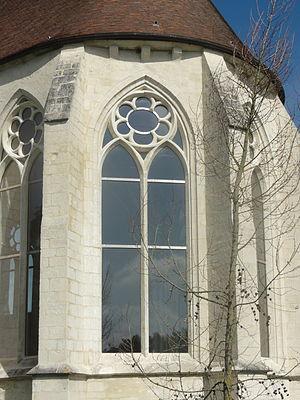
Chapelle, fenêtre de l'abside.
Le prieuré Saint-Victor de Bray-sur-Aunette est un ancien prieuré de chanoines réguliers de saint Augustin, dépendant de l'abbaye Saint-Victor de Paris, et situé sur la commune de Rully, en France. Il a été fondé en 1249 par testament de Guillaume le Bouteiller, seigneur de Senlis. Un prieur et cinq moines sont installés en 1263, date présumée de l'achèvement de la chapelle. Vers 1650, le prieuré est dévasté par les troupes du maréchal de Turenne, puis réparé. Le dernier prieur meurt en 1773. La situation financière précaire de l'abbaye mère de Saint-Victor ne permet pas de le remplacer, et le domaine est loué à un bourgeois de Paris, avec l'obligation d'entretenir la chapelle. La vente comme bien national survient en 1791, et le prieuré devient définitivement une ferme. Les bâtiments conventuels sont démolis entre 1827 et 1836. Depuis lors, ne subsistent plus que la chapelle de style gothique rayonnant, qui est d'un grand intérêt architectural ; une cave ; un pigeonnier médiéval ; des éléments du mur de clôture avec le portail ; et des bâtiments des deux basses-cours datant de l'époque moderne.